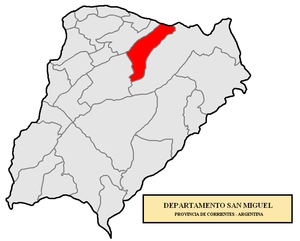
Le département de San Miguel est une des 25 subdivisions de la province de Corrientes, en Argentine. Son chef-lieu est la ville de San Miguel.